Bianca Heinicke

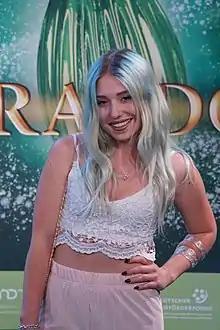
Heinicke in 2016

Bianca Heinicke (born 6 February 1993), better known by her YouTube channel name BibisBeautyPalace, is a German fashion and beauty YouTuber. As of May 2023, she has over 5.8 million subscribers on YouTube.